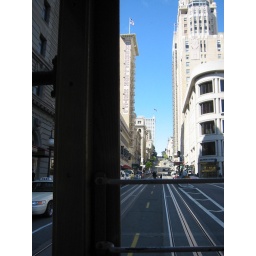
Looking up the hill of Powell Street in San Francisco, through the front window of a cable car.